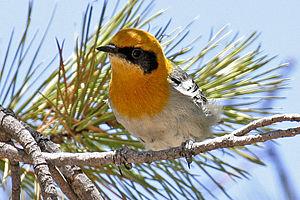
La Fauvine des pins est une espèce d'oiseau, la seule représentante du genre Peucedramus et de la famille des Peucedramidae. Bien qu'elle ressemble aux Parulinae nord-américaines et qu'on l'ait déjà associée à cette sous-famille, des études plus poussées sur son anatomie, sa génétique et son comportement justifient qu'on la classe dans un groupe distinct.